Fanum House

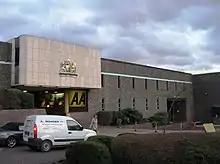
Entrance

There is no floor 1; the ground floor is known as "Upper Ground", while the basement floor (about half the size of the floors in the tower block) is known as "Lower Ground". The first floor up from Upper Ground is Floor 2. The Upper Ground floor is much larger than the floors in the tower block, with a large open-plan flat-roof office area, a coffee bar, shop, learning centre and a theatre which is used for company presentations. The building also has a large covered car park, notorious with employees for its very narrow parking spaces. This is due to the increase in the average size of cars since it was built, a common problem for older car parks in the UK. There is a covered connecting walkway from the car park to the Upper Ground floor.